1914–15 Aston Villa F.C. season

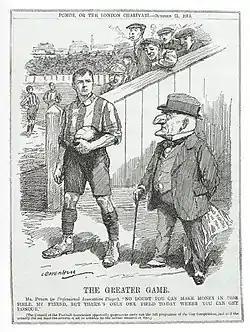
The magazine "Punch" was critical of the decision to allow competitive football to continue after the outbreak of war. Mr Punch is depicted saying to the footballer "No doubt you can make money in this field, my friend, but there's only one field today where you can get honour".

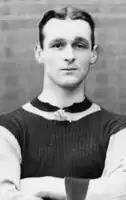
"Happy" Harry Hampton

The 1914–15 English football season was the 27th season in the Football League for Aston Villa.